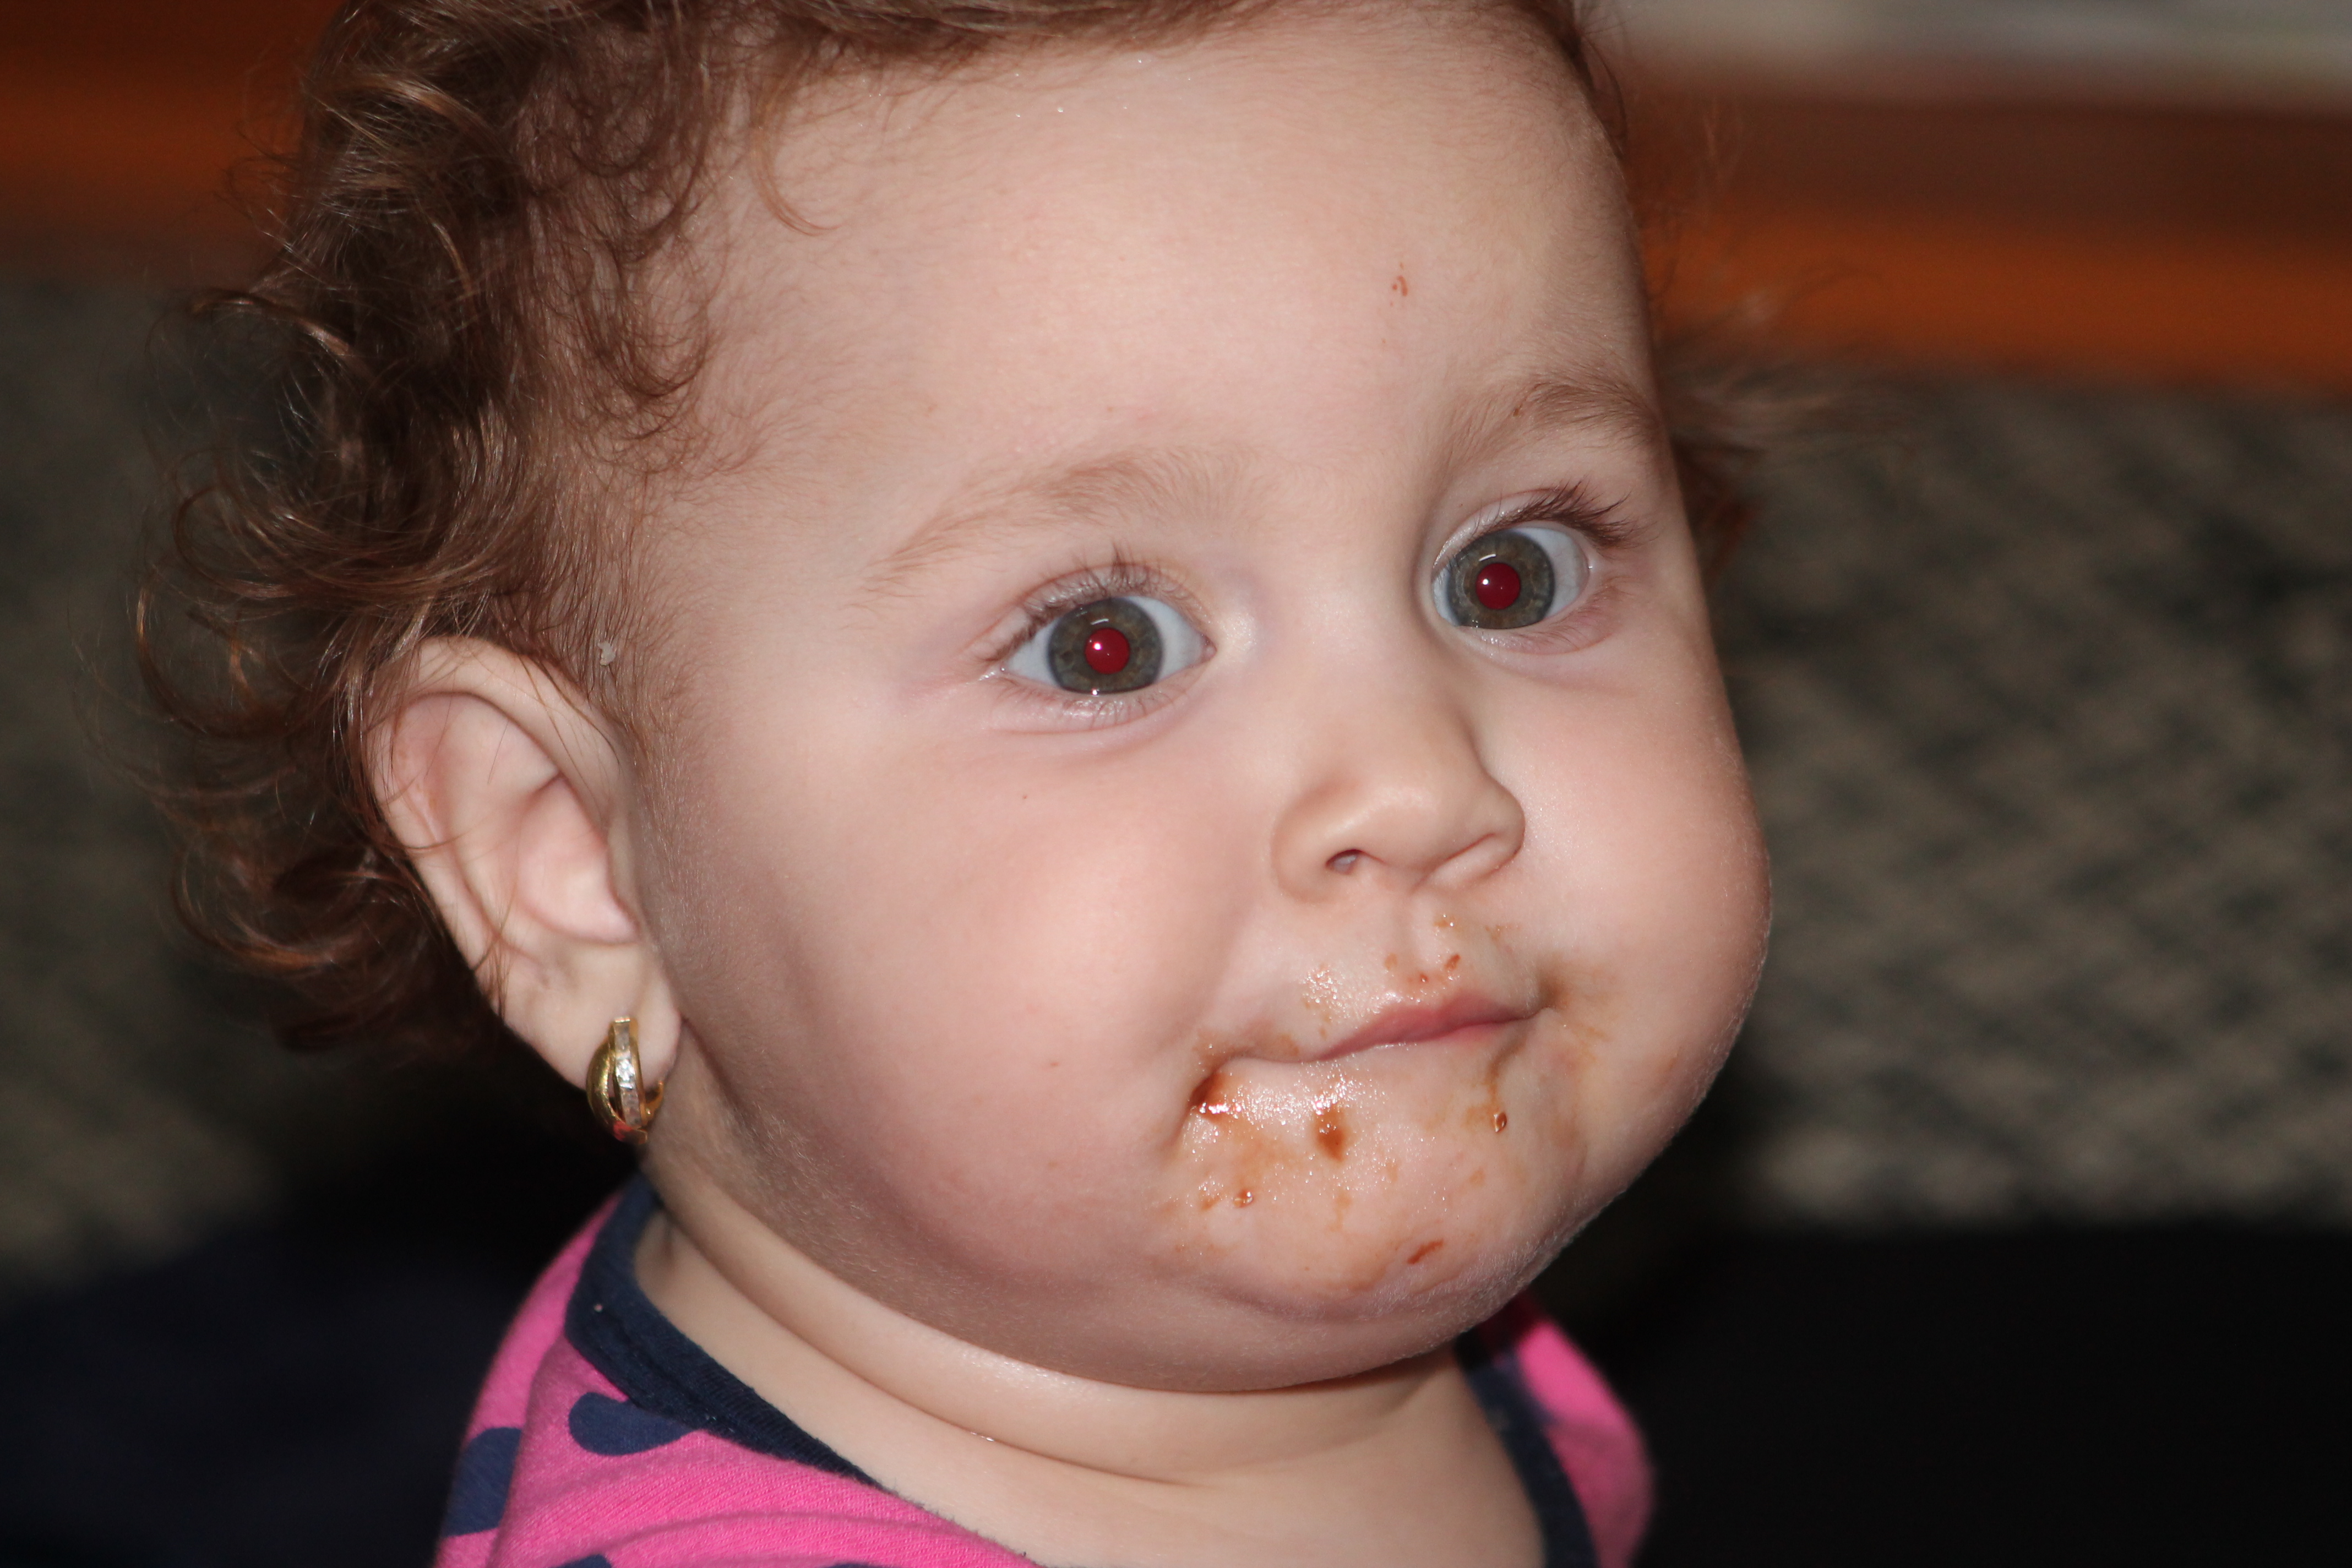
COPIL, ELIZA, maria, nose, cheek, skin, lip, eyebrow, eye, mouth, eyelash, ear, jaw, neck, iris, flash photography, happy, baby, Baby playing with food, Baby toddler clothing, tongue, toddler, fun, smile, close up, child, portrait photography, vacation, sweetness